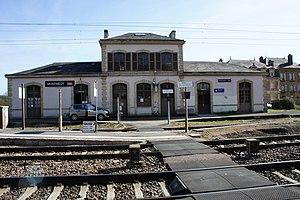
Gare de Montmédy (France)
La Compagnie des chemins de fer des Ardennes, anciennement dénommée Compagnie du chemin de fer des Ardennes et de l'Oise, est une société anonyme qui constitua un réseau de voies ferrées sur le territoire français entre 1855 et 1863.